Zvonimir Ciglič

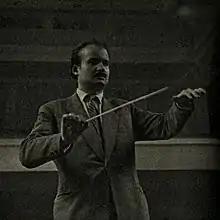
Zvonimir Ciglič in 1948

Zvonimir Ciglič (February 20, 1921 – January 21, 2006) was a Slovenian composer, conductor and academic teacher.